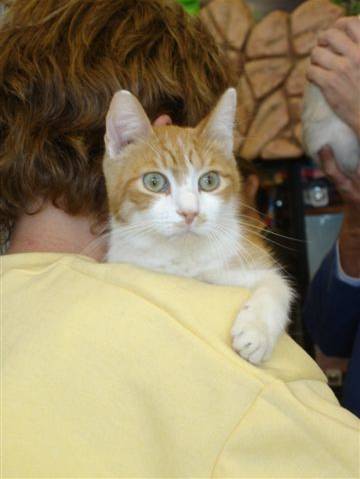
Label: cat